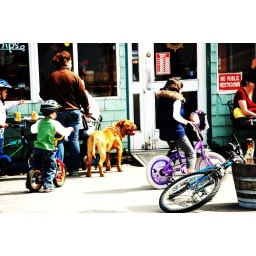
&amp;quot;Hey little girl .. what's a dog gotta do to get some ice cream around here..&amp;quot;